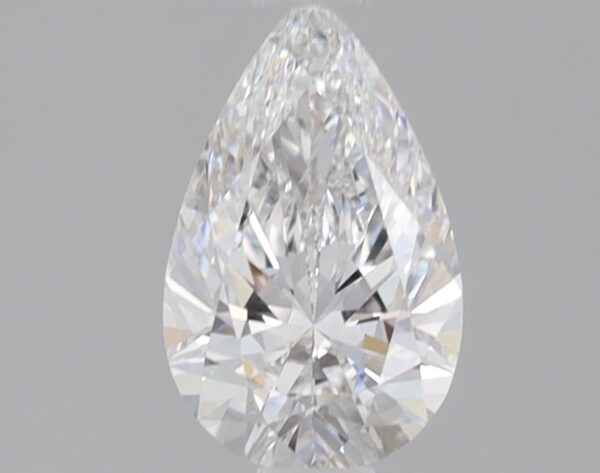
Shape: pear
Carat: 0.84
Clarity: VVS2
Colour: E
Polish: EX
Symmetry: EX
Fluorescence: NONE
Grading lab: IGI
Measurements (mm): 8.44 x 5.27 x 3.3